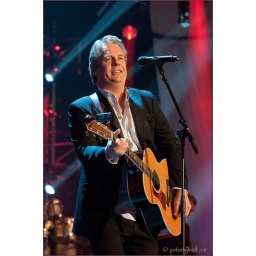
TV registratie van de Top 2000 in Concert - editie 2009Heineken Music Hall AmsterdamRadio 2 en Ned. 3 - NPS